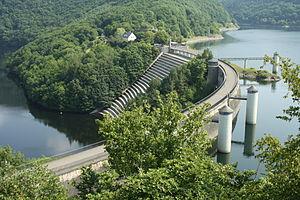
Barrage de la Urft